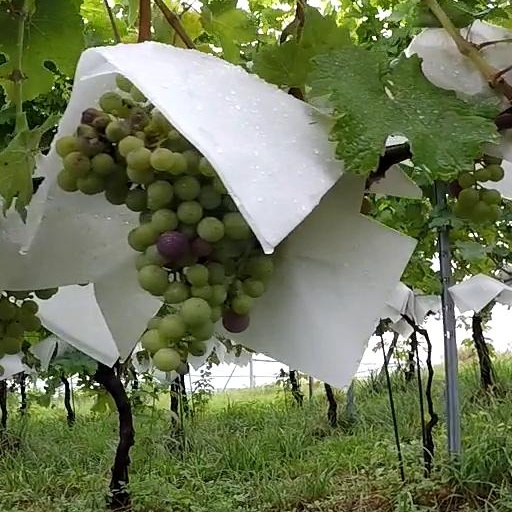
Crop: grape